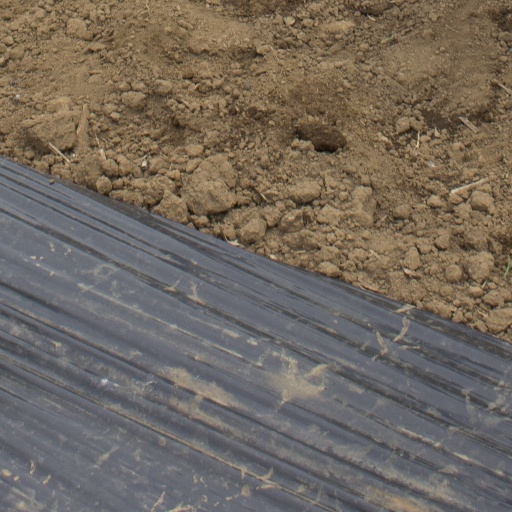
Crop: Jerusalem artichoke